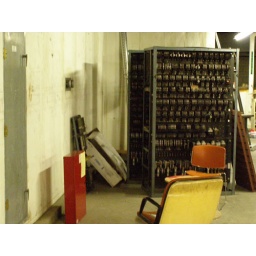
There were alot og dirty looking chairs all over the place, all different.